Visa requirements for Singapore citizens

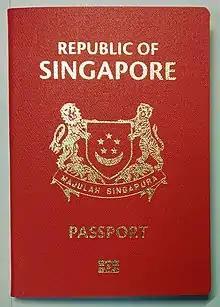
A Singapore passport from 2018

Visa requirements for Singapore citizens are administrative entry restrictions by the authorities of other states which are imposed on citizens of Singapore.